Marian Call

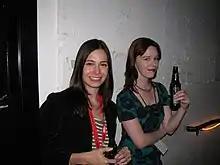
Call with Veronica Belmont at ComicCon 2010.

One of the events that led to Call's accumulating fan-base came after she entered and won the "Sing a Song of Saffron" contest. The contest was held by a fan blog for the television series "Firefly", and Call won with her song "It Was Good for You, Too". One of the judges of the contest was Christina Hendricks, who portrayed the character of Saffron, and had this to say about her winning entry, "She sounded just like me! It was fantastic, I really thought it was a good song even if you don't know the character."